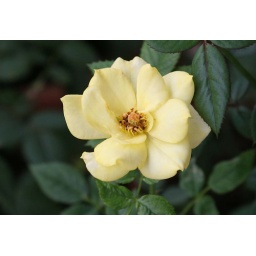
A small yellow rose was blooming in my sister's garden. Could not resist taking a snap-shot.